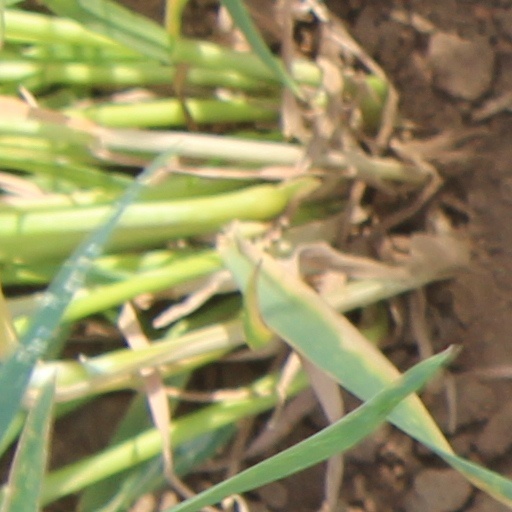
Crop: wheat